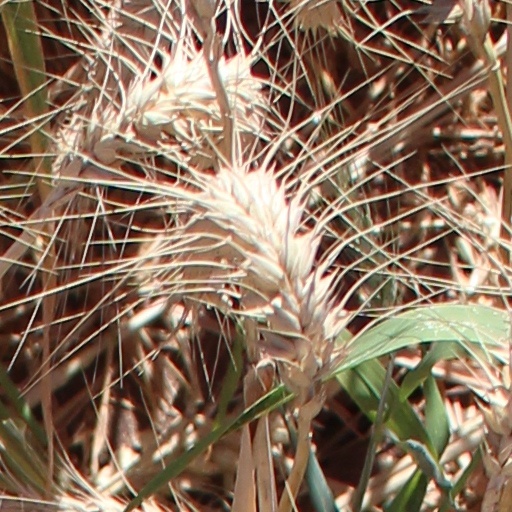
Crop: wheat